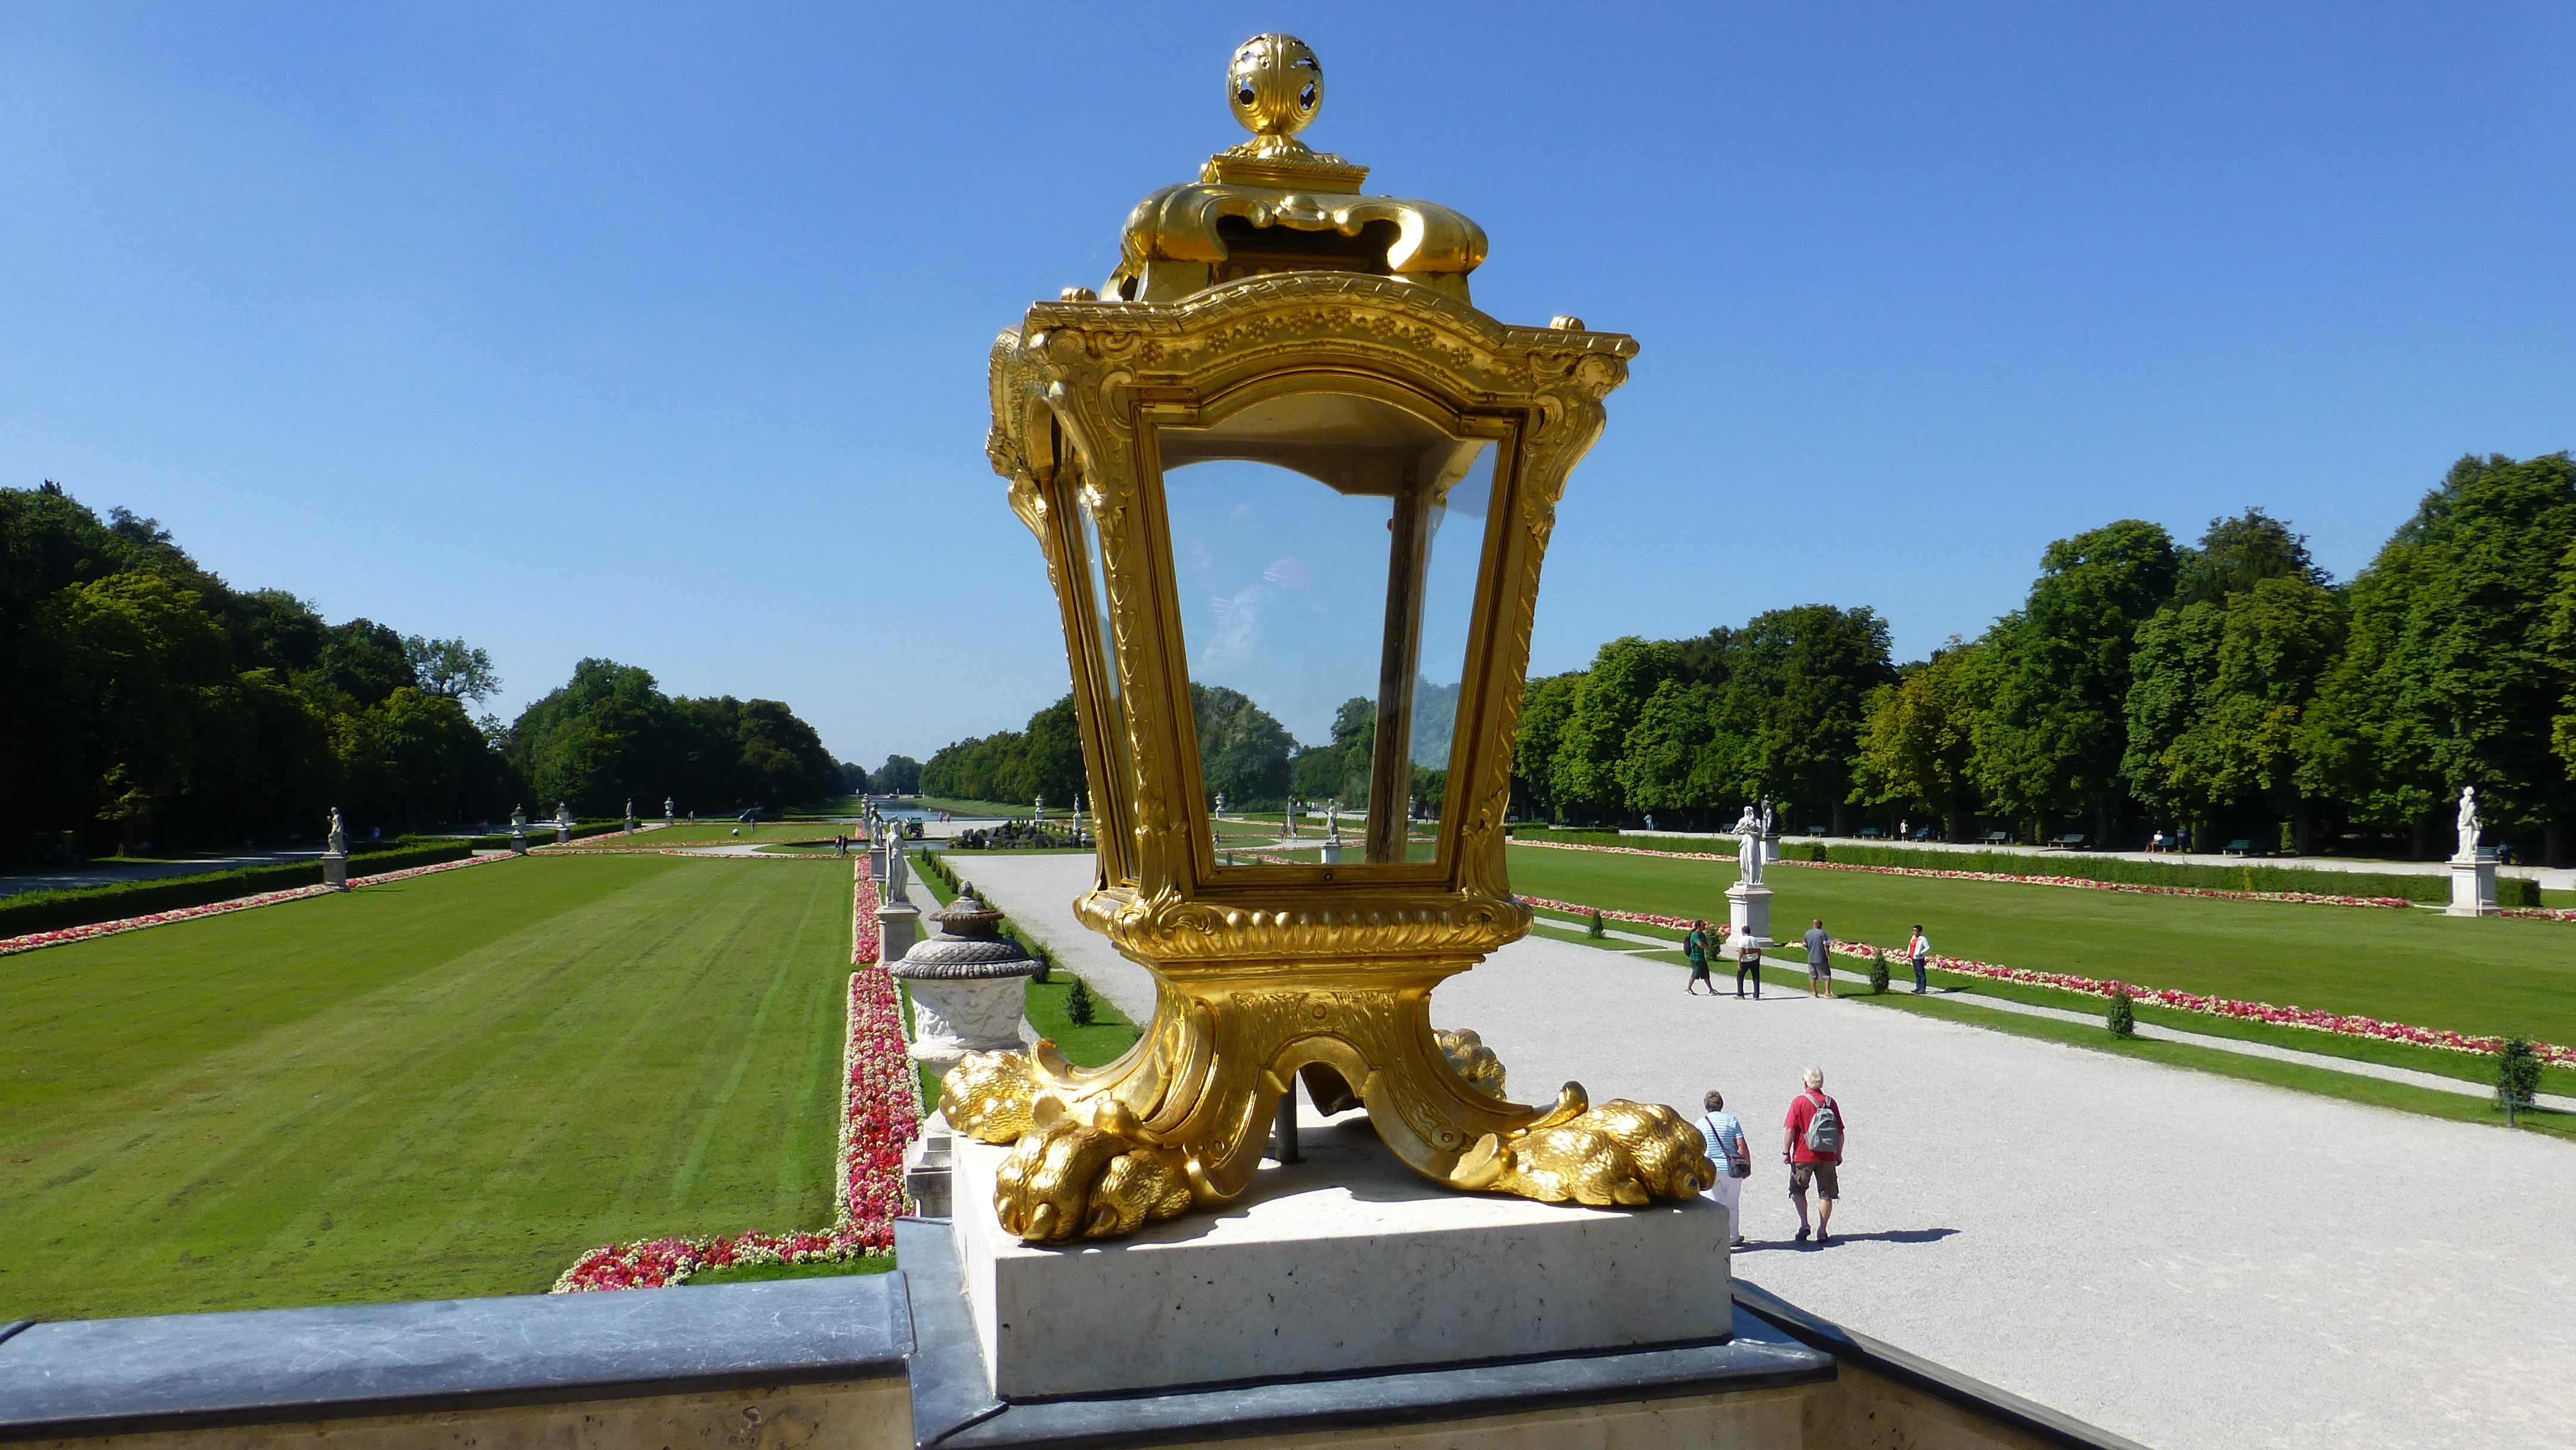
structure, palace, monument, vacation, statue, lantern, park, landmark, tourism, memorial, temple, shrine, town square, bavaria, water feature, munich, castle nymphenburg